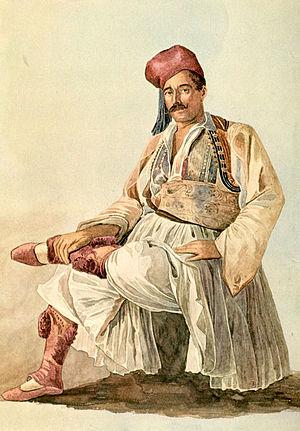
Pierre Peytier - Jean Pierre Eugène Félicien Peytier, parfois appelé Eugène Peytier - est un militaire, géographe, ingénieur cartographe et dessinateur-peintre français né le 15 octobre 1793 à Genestelle en Ardèche, et mort en 1864.
L’expédition de Morée est le nom donné à l’intervention terrestre de l’armée française dans le Péloponnèse entre 1828 et 1833, lors de la guerre d'indépendance grecque, afin de libérer la région des forces d'occupation turco-égyptiennes. Elle est également accompagnée d'une expédition scientifique mandatée par l'Institut de France.